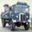
Label: truck